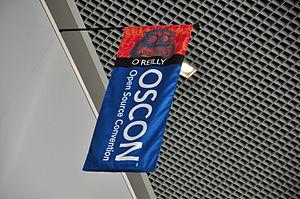
La O'Reilly Open Source Convention est un événement annuel d'informatique pour discuter des logiciels open source tels Linux, MySQL, Perl et Python. Il est organisé par l'éditeur O'Reilly Media et se tient chaque année aux États-Unis. Depuis 2005, une édition européenne existe aussi.